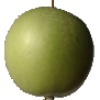
Label: apple_granny_smith